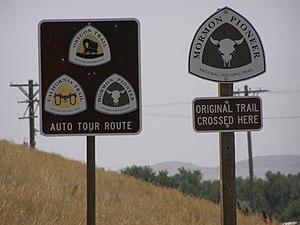
Le National Trails System regroupe les chemins de grande randonnée américains. Il a été créé par le Congrès américain en 1968.